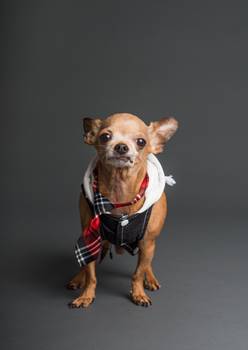
Label: No Watermark